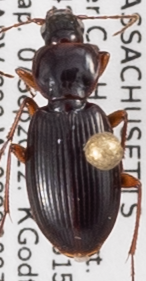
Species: Synuchus impunctatus
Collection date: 2022-09-07
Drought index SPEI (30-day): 0.03
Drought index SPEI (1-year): -0.71
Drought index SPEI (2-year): -0.24